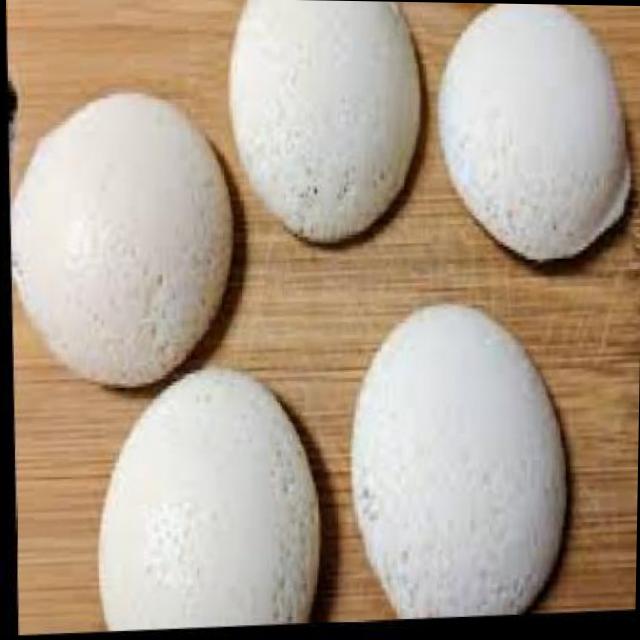
Dish: idli